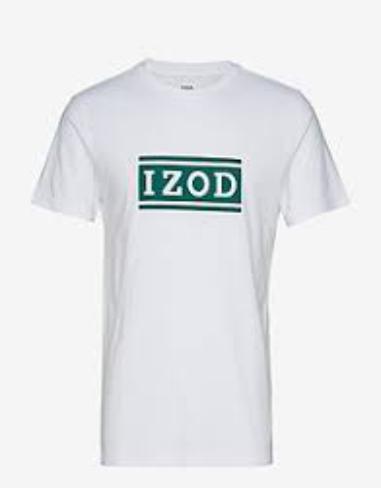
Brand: Izod
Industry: Clothes